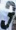
Number: 3